Geography of New Zealand

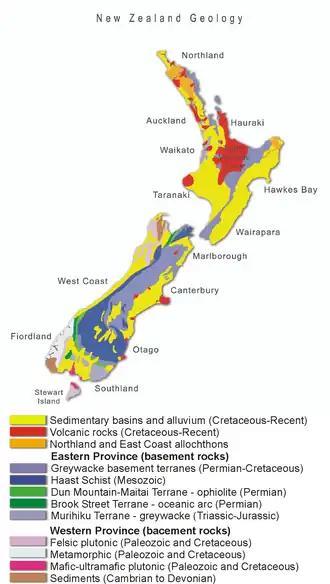

New Zealand is part of Zealandia, a microcontinent nearly half the size of Australia that gradually submerged after breaking away from the Gondwana supercontinent. Zealandia extends a significant distance east into the Pacific Ocean and south towards Antarctica. It also extends towards Australia in the north-west. This submerged continent is dotted with topographic highs that sometimes form islands. Some of these, such as the main islands (North and South), Stewart Island, New Caledonia, and the Chatham Islands, are settled. Other smaller islands are eco-sanctuaries with carefully controlled access.